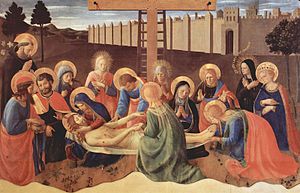
Jomfru Marias sorger
En af Jomfru Marias sorger – Korsnedtagelsen (maleri af Fra Angelico)
Jomfru Marias sorger er betegnelsen for de syv specifikke sorger som Jomfru Maria oplevede i sin livstid. Jomfru Marias sorger er også en mindedag i den romerskkatolske kirke og fejres den 15. september. I denne sammenhæng kaldes Jomfru Maria også for Sorgernes Moder.